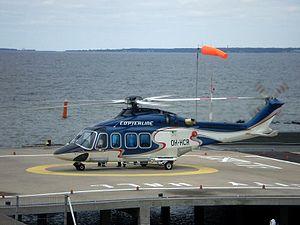
Linnahall est une salle de concert et de sports située à Tallinn, en Estonie. Elle se trouve sur les quais à côté du port, au-delà des murs de la vieille ville. Conçue par les architectes Raine Karp et Riina Altmäe, elle a été bâtie en 1980 pour accueillir les épreuves de voile des Jeux olympiques d'été de 1980. Elle portait alors le nom de Palais de la Culture et des Sports V.I. Lénine.